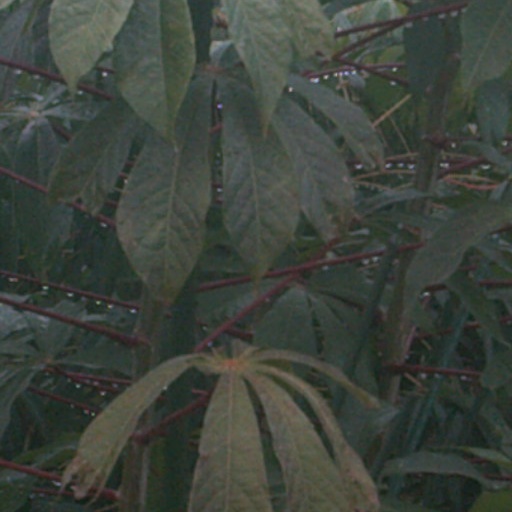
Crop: cassava